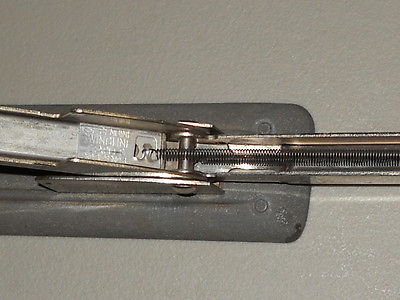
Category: stapler